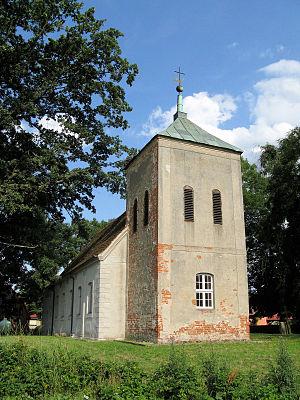
Melz est une municipalité allemande située dans le land de Mecklembourg-Poméranie-Occidentale et l'Arrondissement du Plateau des lacs mecklembourgeois.